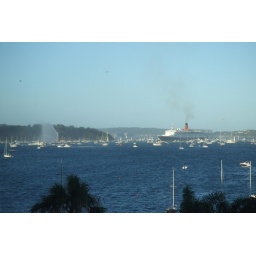
Surrounded by private yachts and lead by a boat spraying water high into the air. It's a tradition apparently.